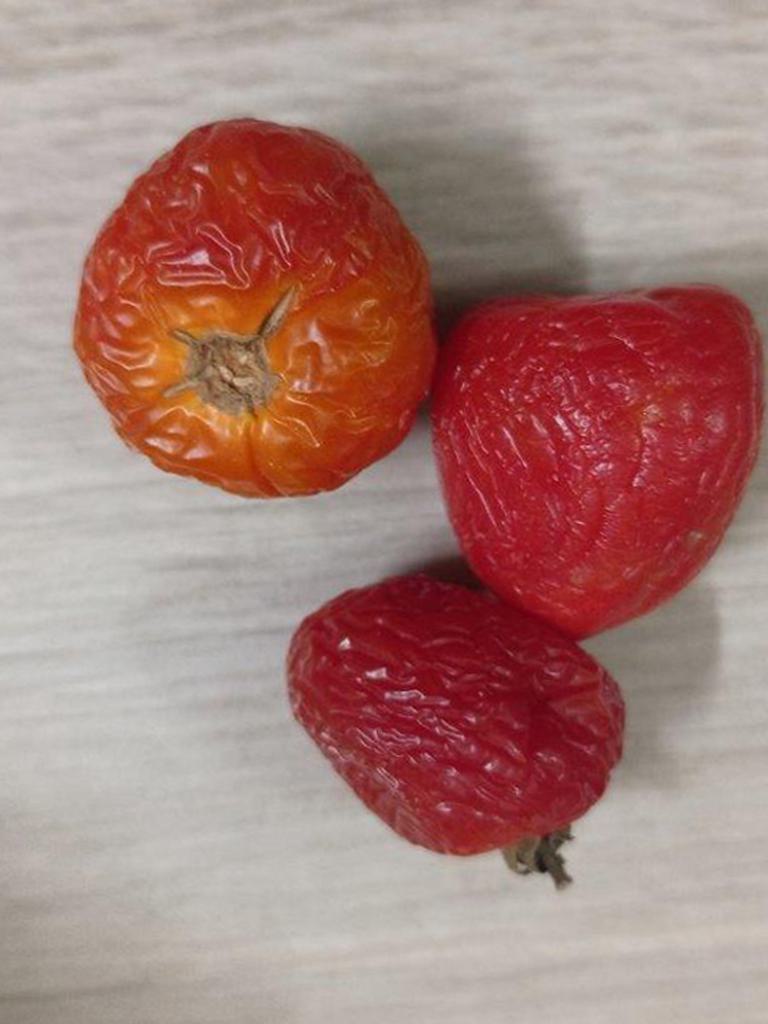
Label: Rotten